Sheffield United F.C.

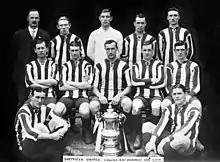
Sheffield United posing with the 1915 FA Cup

BBC Radio Sheffield is the current radio broadcaster of live commentaries of matches within the catchment area of the station. Available on FM Radio frequencies: 88.6 MHz, 94.7 MHz & 104.1 MHz. DAB Radio and Freeview channel 734.